Reggie Williams (basketball, born 1986)

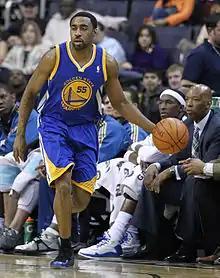
Williams with the Golden State Warriors in 2011

Reginald Leon Williams II (born September 14, 1986) is an American former professional basketball player who played seven seasons in the National Basketball Association (NBA) for five teams. He played college basketball for the Virginia Military Institute (VMI) where he is the school's all-time leading scorer and led the country in scoring twice.